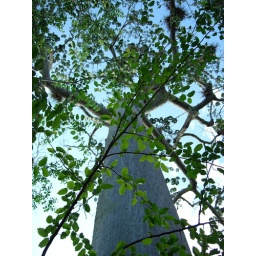
Big tree in the forest